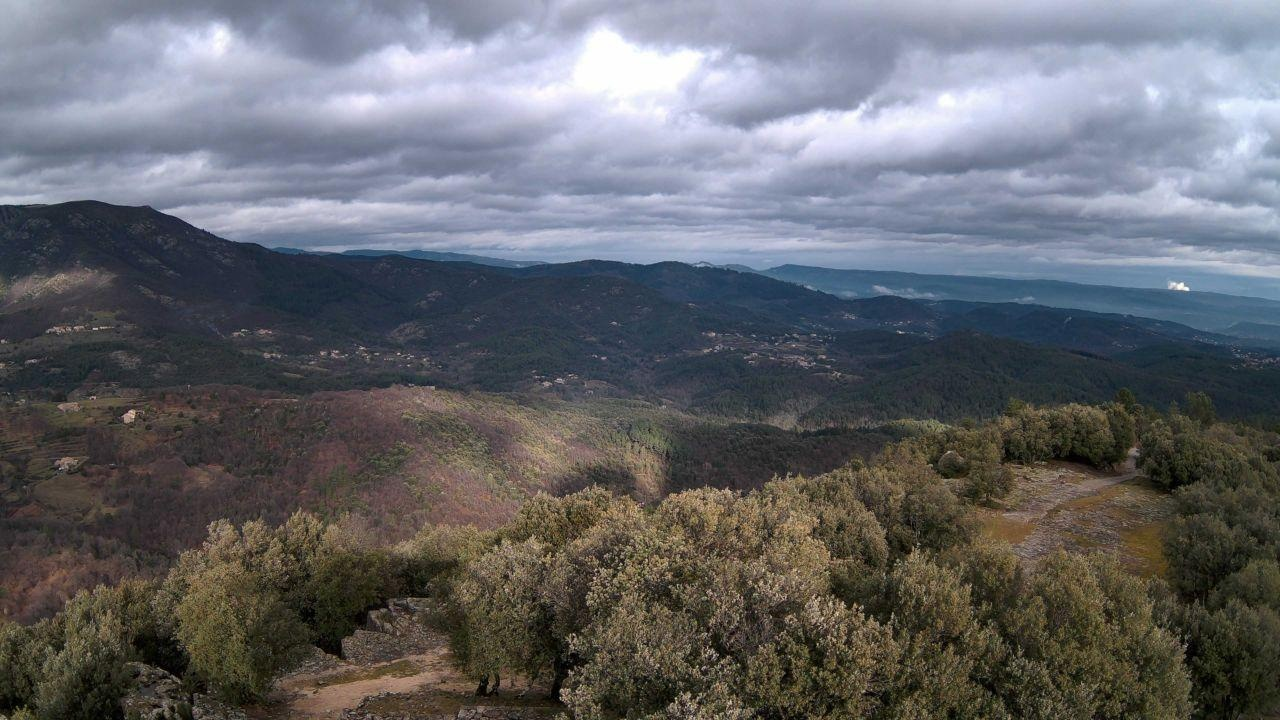
Fire: no
Smoke: yes